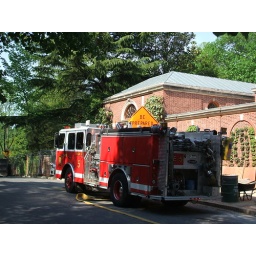
Fire truck in Georgetown, with a boy scout message.